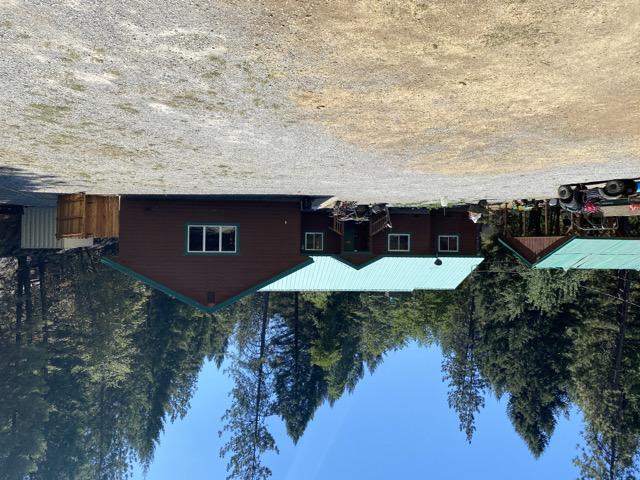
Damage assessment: no_damage